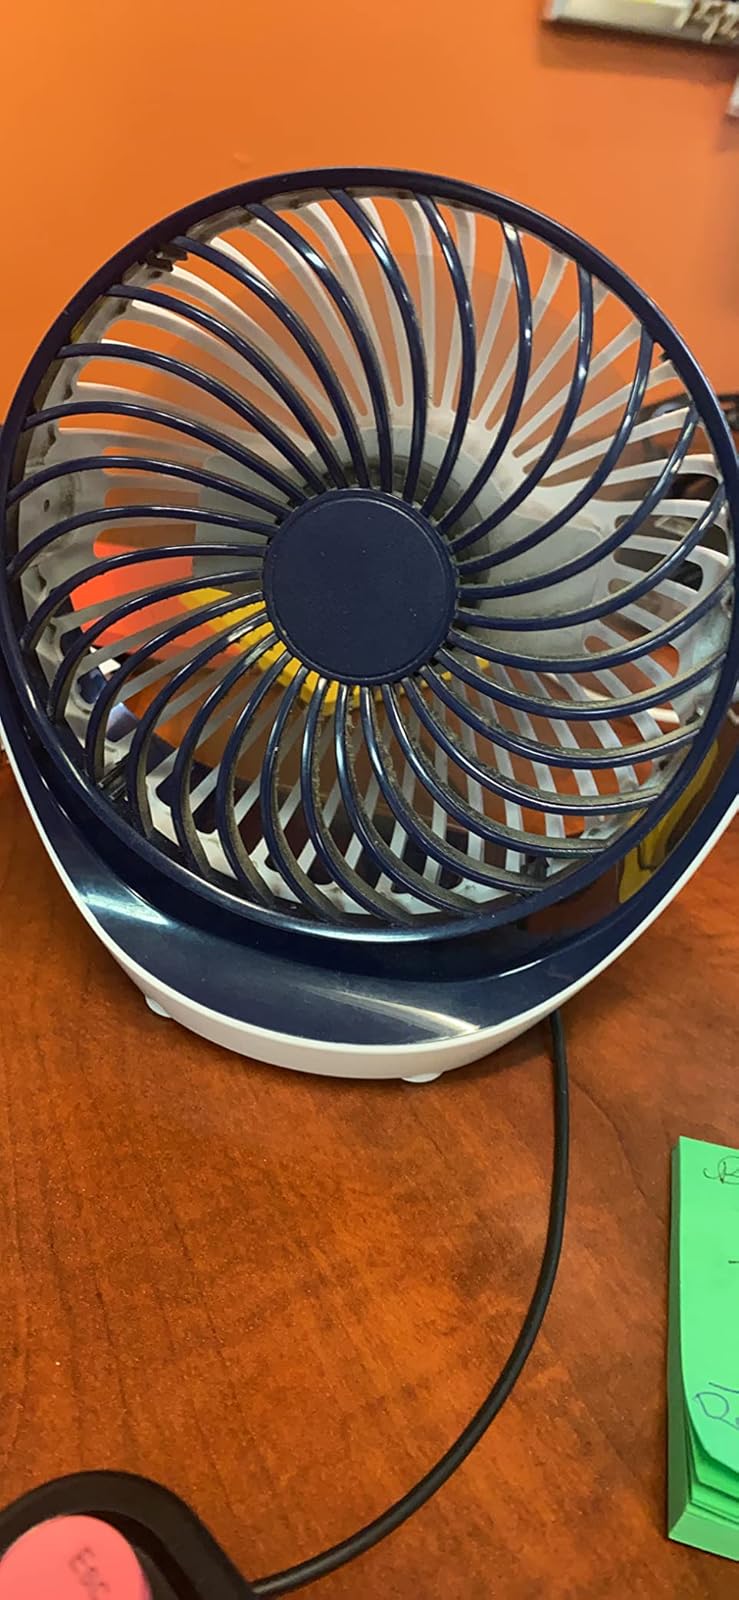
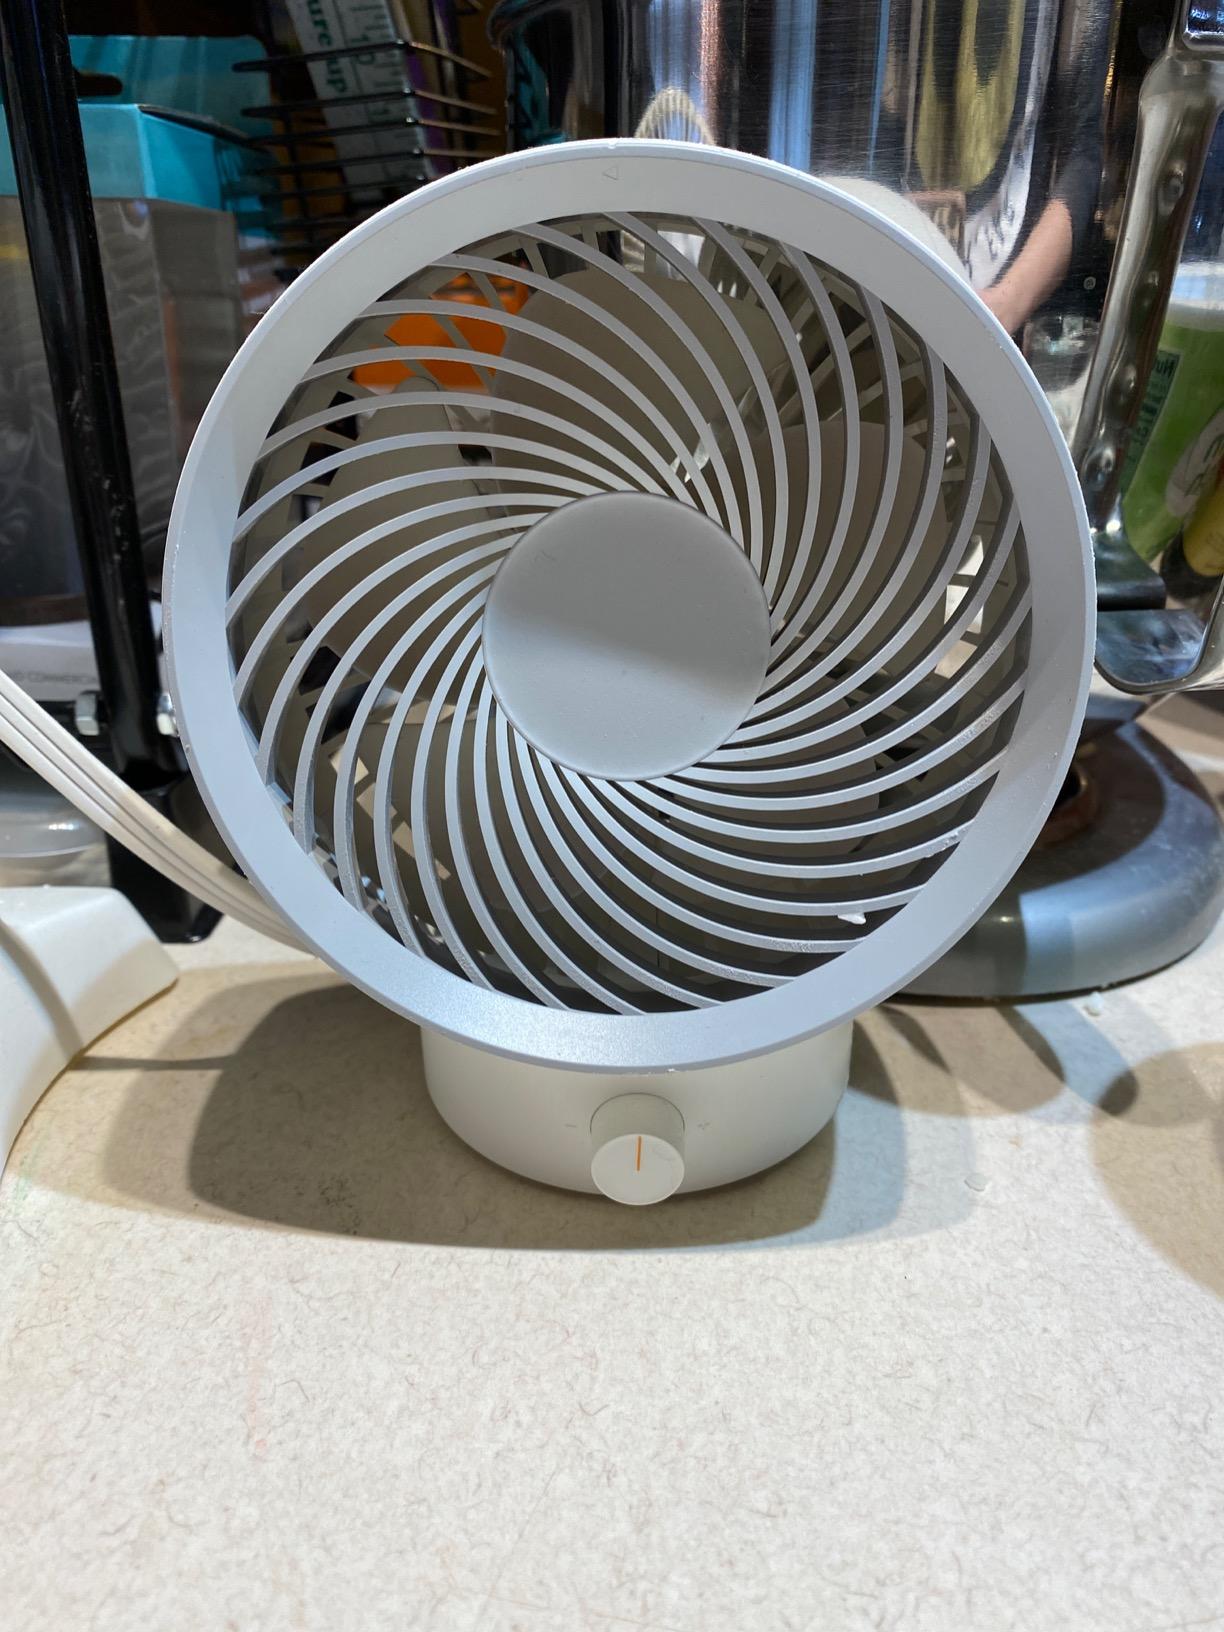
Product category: fan
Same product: no